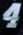
Number: 4